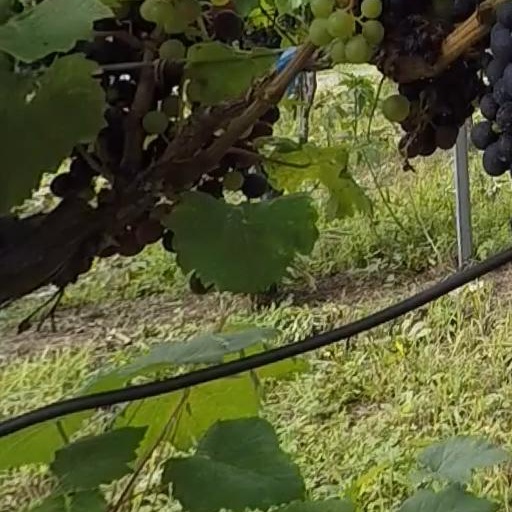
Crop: grape